Tommy Docherty

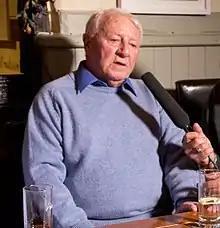
Docherty in 2017

Thomas Henderson Docherty (24 April 1928 – 31 December 2020), commonly known as The Doc, was a Scottish football player and manager. Docherty played for several clubs, most notably Preston North End, and represented Scotland 25 times between 1951 and 1959. He then managed a total of 13 clubs between 1961 and 1988, as well as the Scotland national team. Docherty was manager of Manchester United between 1972 and 1977, during which time they were relegated to the Second Division but promoted back to the First Division as champions at the first attempt.